2013 FIBA Africa Clubs Champions Cup

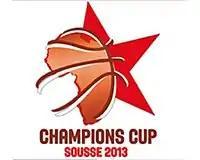

The 2013 FIBA Africa Basketball Club Championship (28th edition), is an international basketball tournament held in Sousse, Tunisia from December 12 to 21, 2013. The tournament, organized by FIBA Africa and hosted by Étoile Sportive du Sahel was contested by 12 clubs split into 2 groups of six, the top four of which qualifying for the knock-out stage, quarter, semifinals and final.